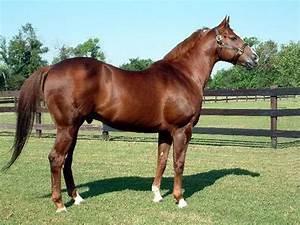
horse